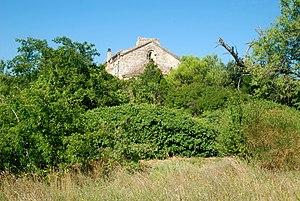
France - Gard - Bagnols-sur-Cèze - Chapelle Saint-Martin-de-Saduran
La chapelle Saint-Martin-de-Saduran est une chapelle romane, située à Bagnols-sur-Cèze dans le département français du Gard en région Occitanie.